Borgward IV

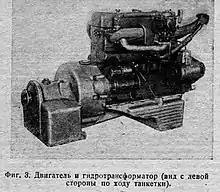
Borgward IV engine and hydraulic torque converter

Borgward IV production was relatively small: only 1,181 were produced, as compared to the 7,564 of the much smaller Goliath. Like Germany's other remote-controlled demolition vehicles, the Borgward IV was not considered a success; it was unreliable and expensive, although unlike the Goliath and Springer it could be used multiple times.